Lung Ha Wan

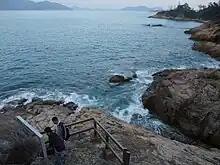
Lung Ha Wan Rock Carving and Lung Ha Wan

Lung Ha Wan is a bay at the Clear Water Bay Peninsula in Hong Kong. It is located at the north end of Clear Water Bay Country Park.